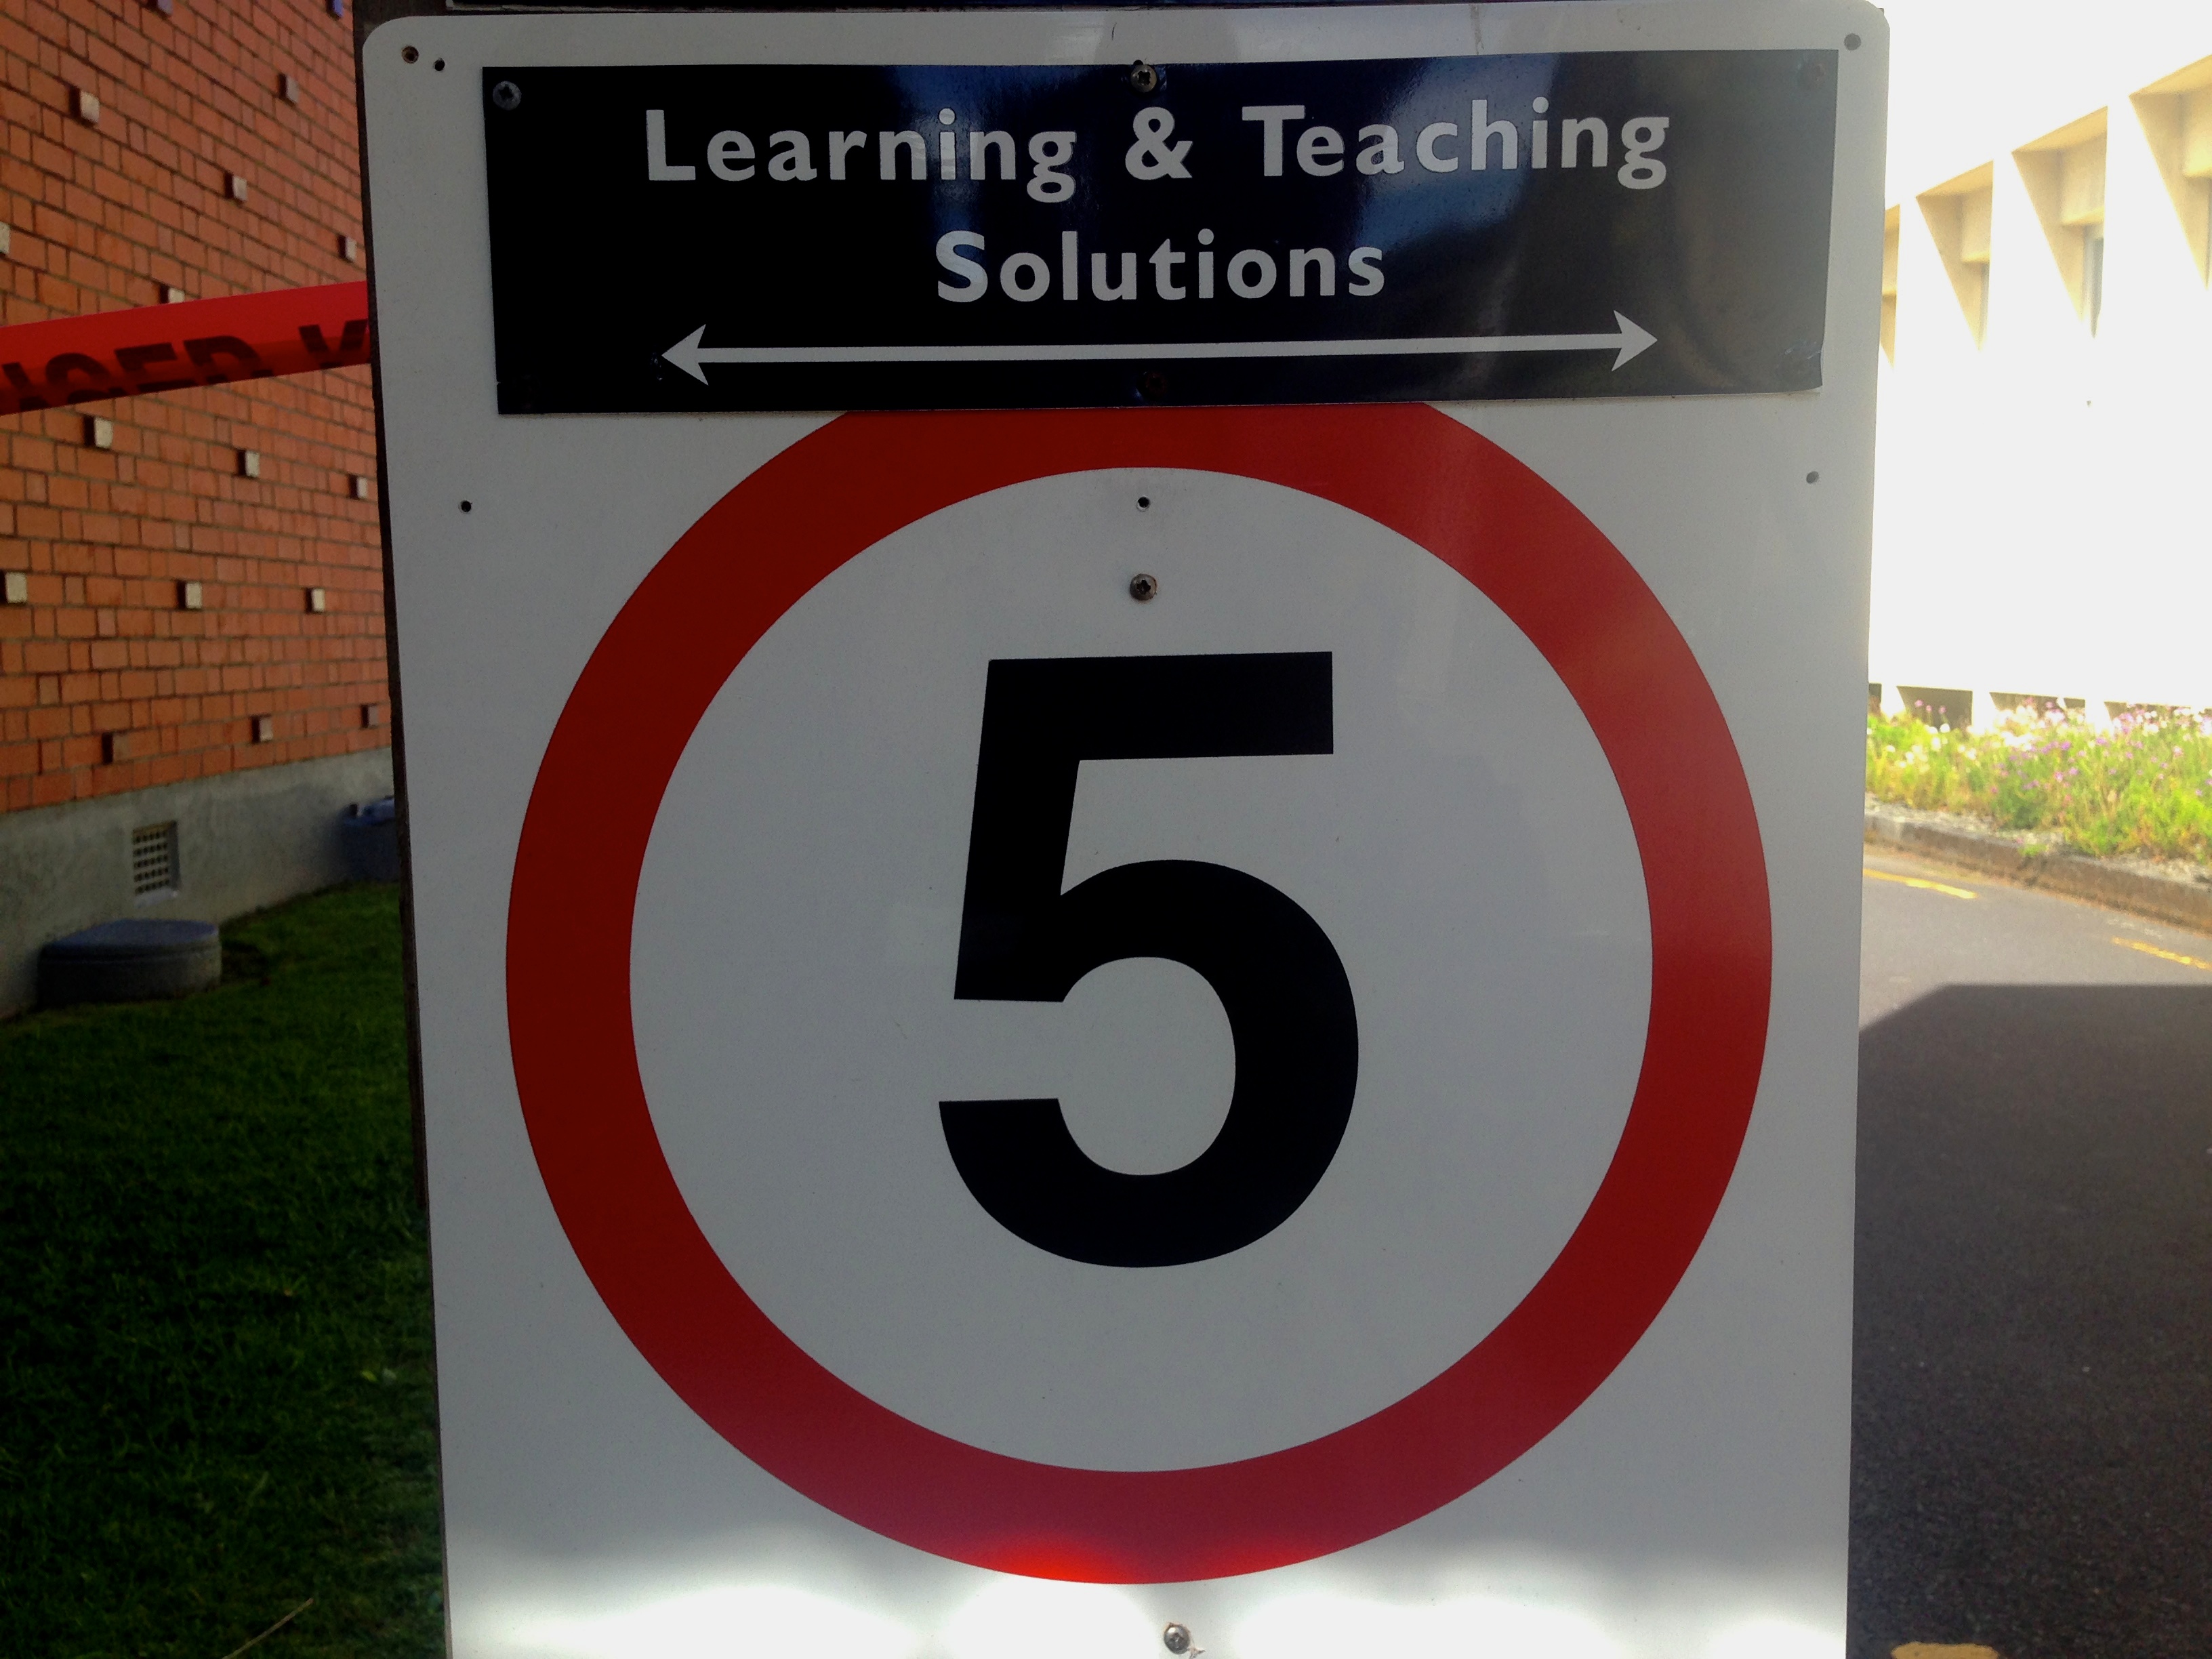
number, sign, signage, brand, traffic sign